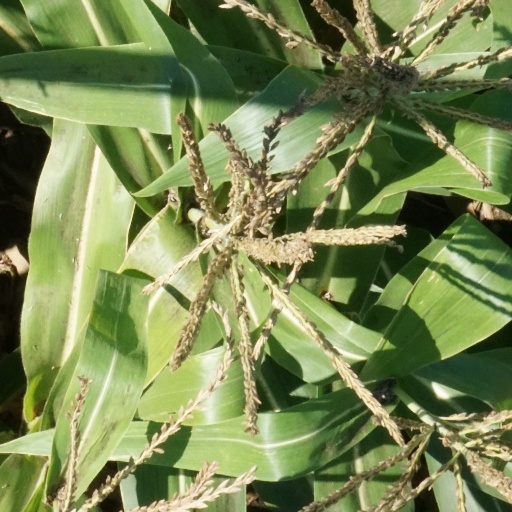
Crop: maize; corn